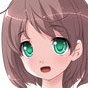
Portrait style: Anime Portrait